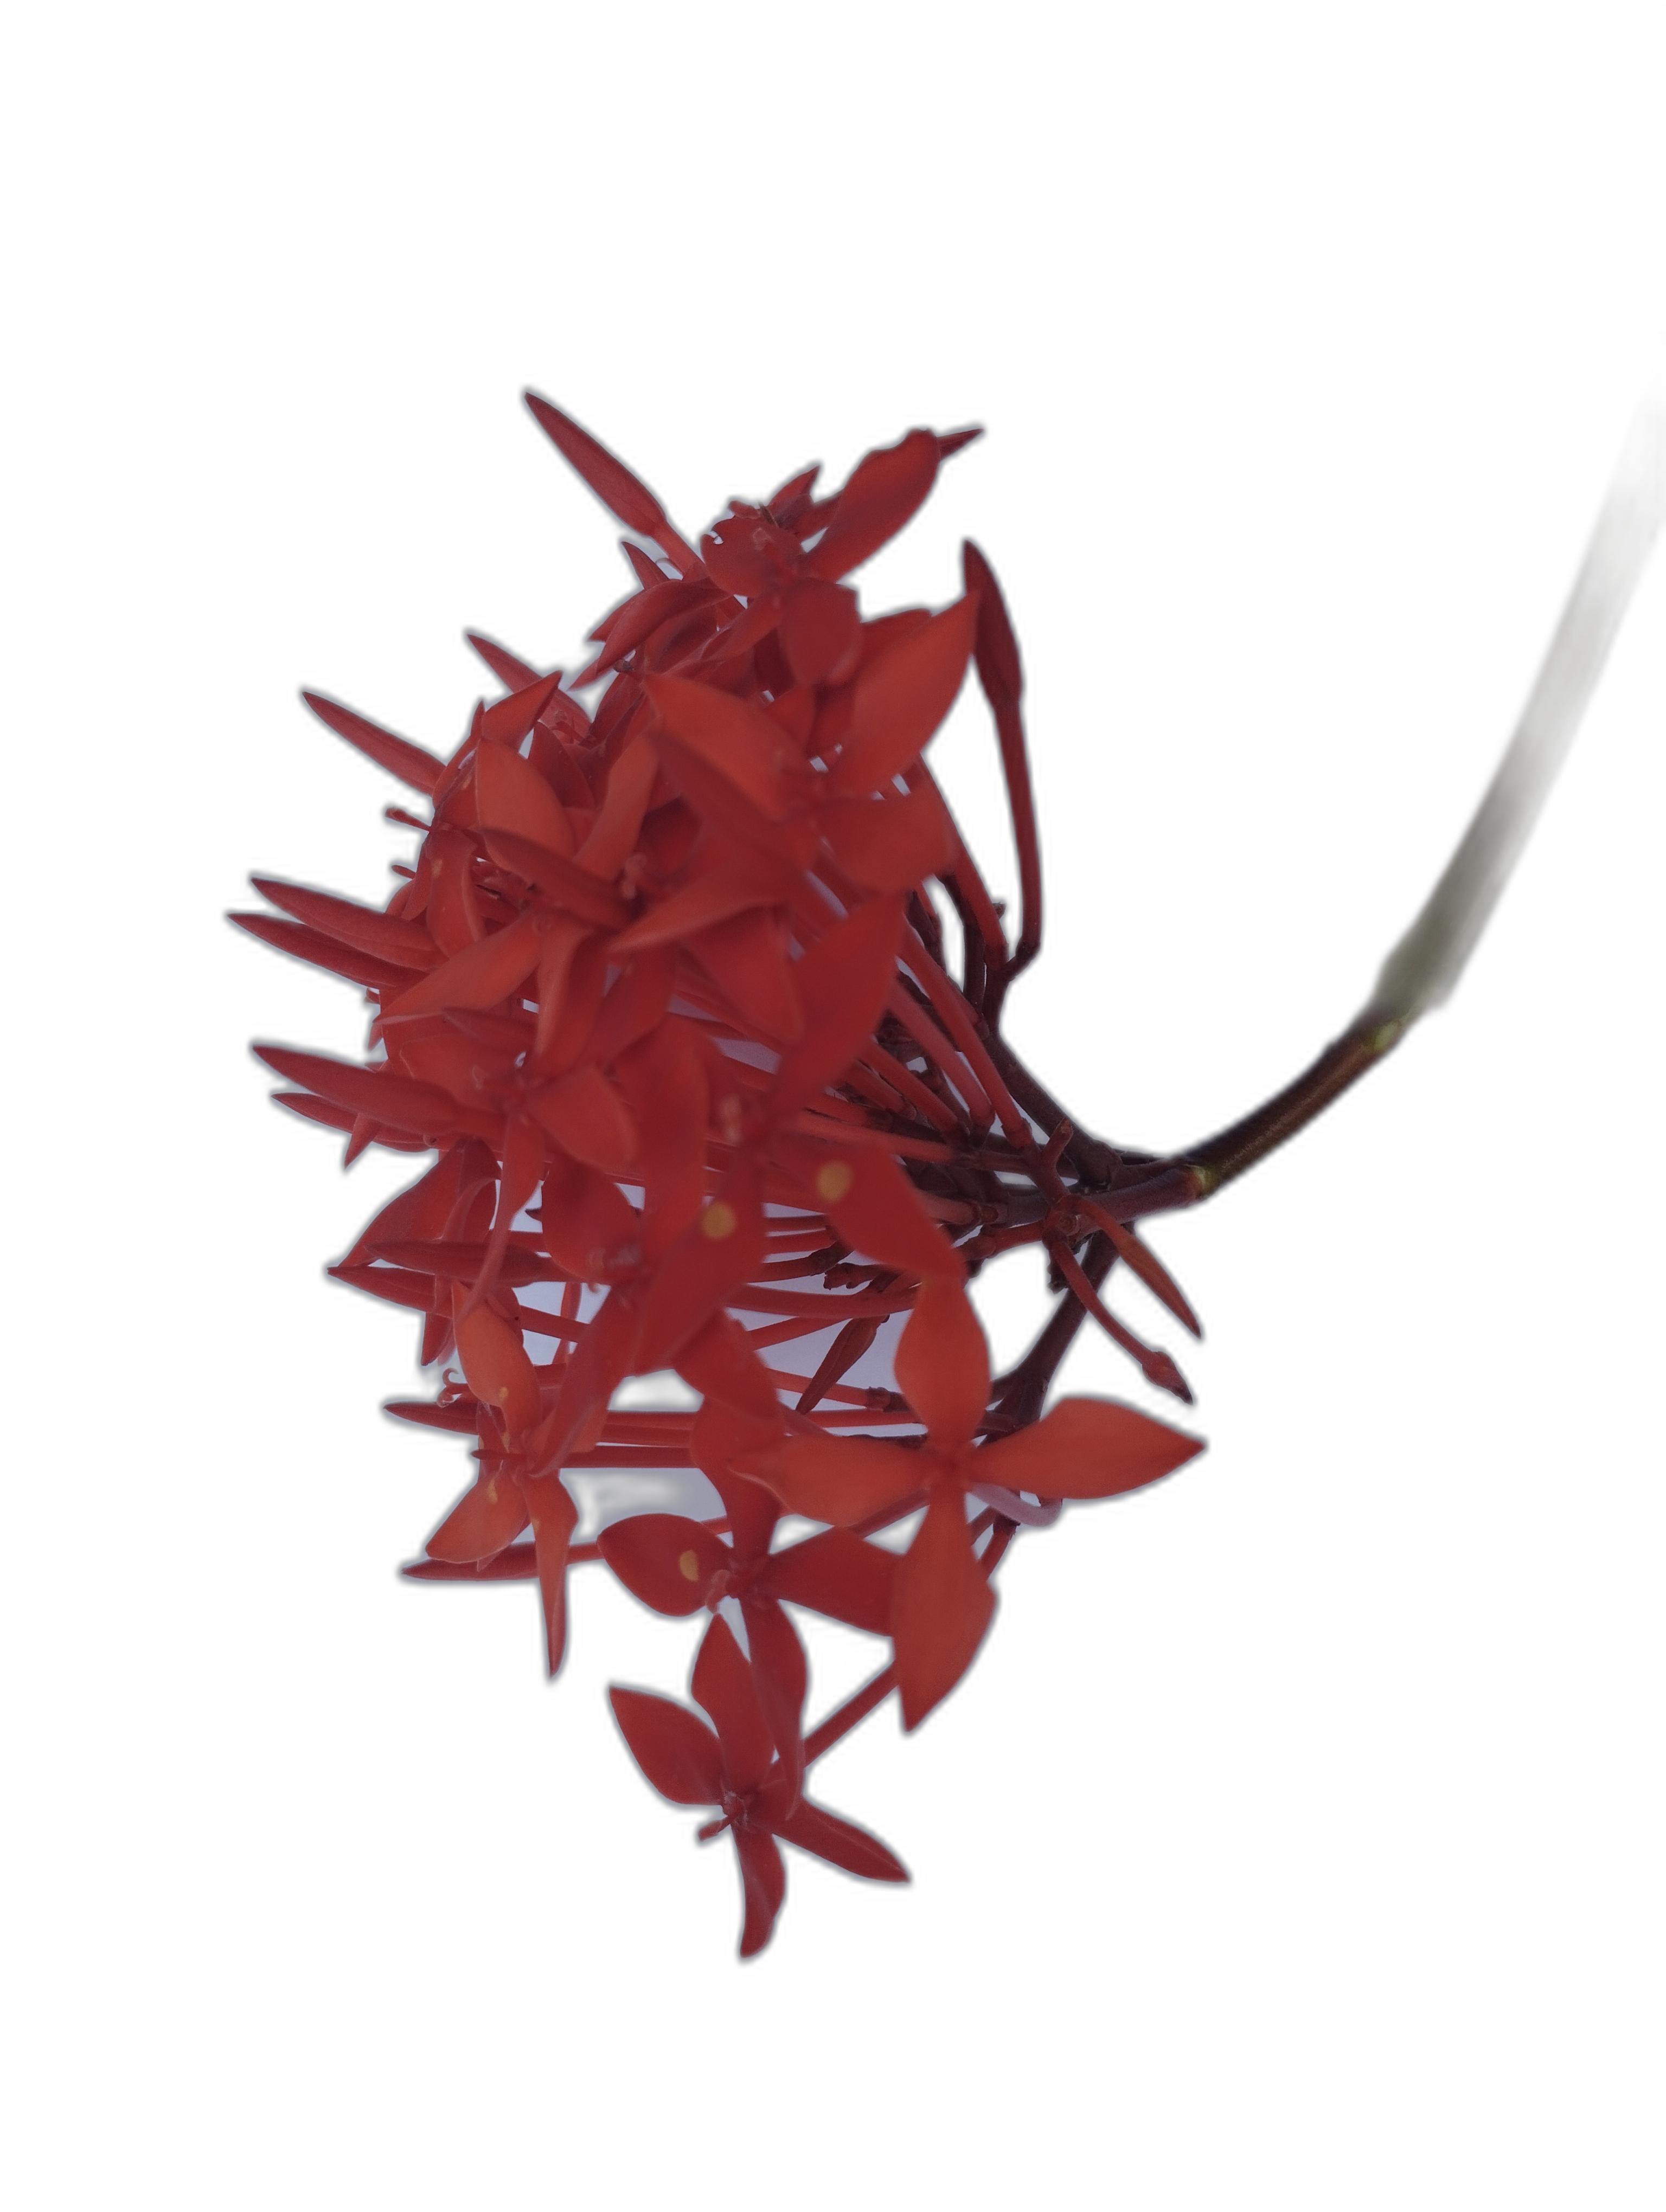
Label: Jungle geranium